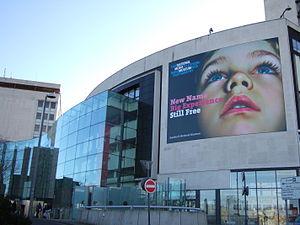
« Fées de Cottingley » et « affaire des fées de Cottingley » font référence à une célèbre série de cinq photographies prises au début du XXᵉ siècle par Elsie Wright et Frances Griffiths, deux jeunes cousines qui vivent à Cottingley, près de Bradford, dans la région du Yorkshire en Angleterre. Elles montrent les deux filles en compagnie de fées et d’autres créatures du petit peuple. En 1917, lorsque les deux premières photos sont prises, Elsie est âgée de 16 ans et Frances de 10. Ces photos attirent l'attention du célèbre écrivain écossais sir Arthur Conan Doyle, qui s'en sert pour illustrer plusieurs articles sur le sujet ainsi qu'un livre, The Coming of the Fairies. Il avait été chargé d'écrire dans l’édition du Strand Magazine pour Noël 1920. Conan Doyle, qui est spiritualiste, se montre enthousiasmé par les photographies et les interprète comme une preuve concrète de la réalité des phénomènes psychiques. La réaction du public est plus mitigée, certains pensent que les images sont authentiques, d'autres estiment qu'elles sont truquées.
Le National Media Museum est un musée de Bradford, dans le Yorkshire de l'Ouest, en Angleterre. Il fait partie du Science Museum Group et il s'agit du musée le plus populaire du Royaume-Uni qui soit situé en dehors de Londres, avec 615 431 visiteurs en 2005.